Eltz Castle

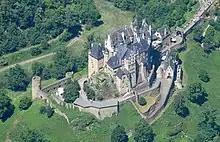
Aerial view of the Eltz Castle; seen from the south

The castle was founded in a region that was an important trade route between rich farmlands and their markets in the Roman period. With the collapse of the Western Roman Empire in the late 5th Century AD, the area was conquered by the Franks. However with the division of Charlemagne's empire the land was given to his son Louis the Pious (814). It was during this period that the site was occupied by a simple manor hall with an earthen palisade.